Snoop Dogg

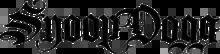
Logo used from 2004 until 2009

Shortly after graduating from high school in 1989, Snoop Dogg was arrested for possession of cocaine and for the following three years was frequently in and out of prison. In 1990, he was convicted of felony possession of drugs and possession for sale.